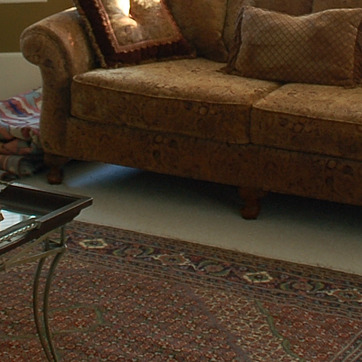
Material: carpet